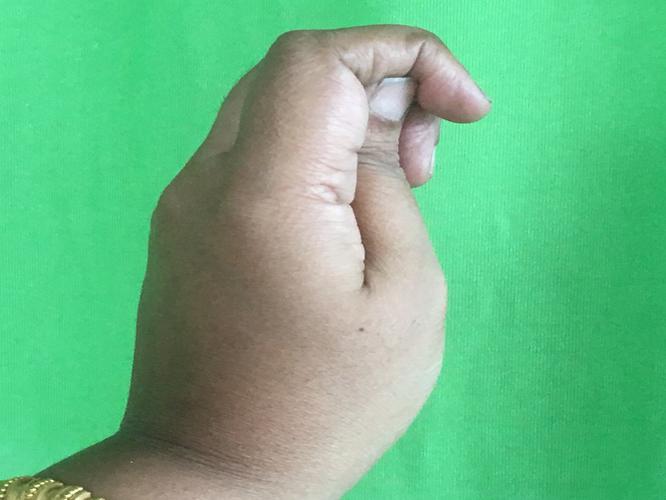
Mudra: Katakamukha_2
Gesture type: single_hand